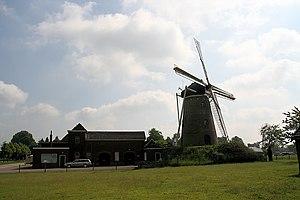
Cet article recense les moulins à vent de la province de Gueldre, aux Pays-Bas.